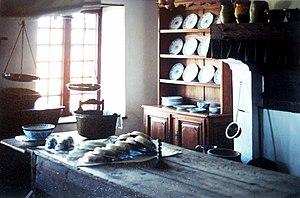
La forteresse de Louisbourg est la reconstruction partielle d'une forteresse française située sur l'île du Cap-Breton dans la province de la Nouvelle-Écosse. C'est un « lieu historique national du Canada » géré par Parcs Canada et l'une des principales attractions touristiques de Cap-Breton.